Martin's Cave

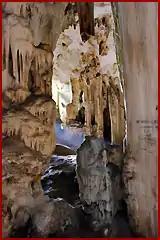
Speleothem inside Martin's cave

In the 1860s, Captain Frederick Brome, the governor of Gibraltar's military prison, sought permission from the Governor of Gibraltar to explore Martin's Cave, as well as St. Michael's Cave, Fig Tree Cave and Poca Roca Cave, with the objective of finding archaeological evidence of the past use of the caves. The Governor readily agreed to the proposal. A ten-member team of prisoners began the explorations, with Martin's Cave being the first to be explored. Excavations commenced on 23 June 1868, and continued until 22 July. There were no discernible traces of any previous attempts at detailed exploration, and no inscription earlier than 1822 could be discovered in the cave. Parts of a human lower jaw, and two bushels of bones belonging to ox, goat, sheep, and rabbit were found; there were also several bird and fish bones. Other finds included two bushels of broken pottery, of which 57 pieces were ornamented; 61 handles and pots; 6 stone axes and 70 flint knives; a portion of an armlet and anklet; and 10 pounds of sea shells. A small, brightly coloured, enamelled copper plate was also found, which appears to have had a design upon it of a bird with an open bill in the coils of a serpent. Similar works of art, consisting of fragments of pottery, flint and stone implements were unearthed. The two swords both just over a metre long dating to the 12th or 13th century were also unearthed.